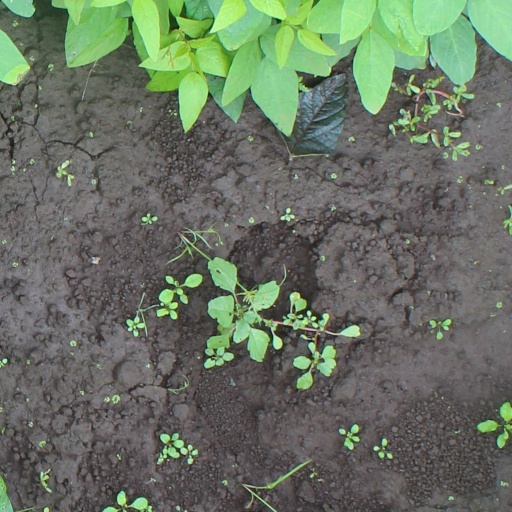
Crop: soybean